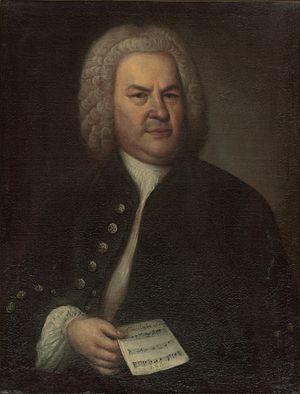
Le Thomaskantor est le nom donné au directeur artistique du chœur de l'église Saint-Thomas de Leipzig créé en 1212. Il est nommé par le conseil municipal de la ville de Leipzig en Allemagne et a pour responsabilité la direction des services hebdomadaires appelés motets, des services dominicaux et autres de l'église Saint-Thomas de Leipzig.